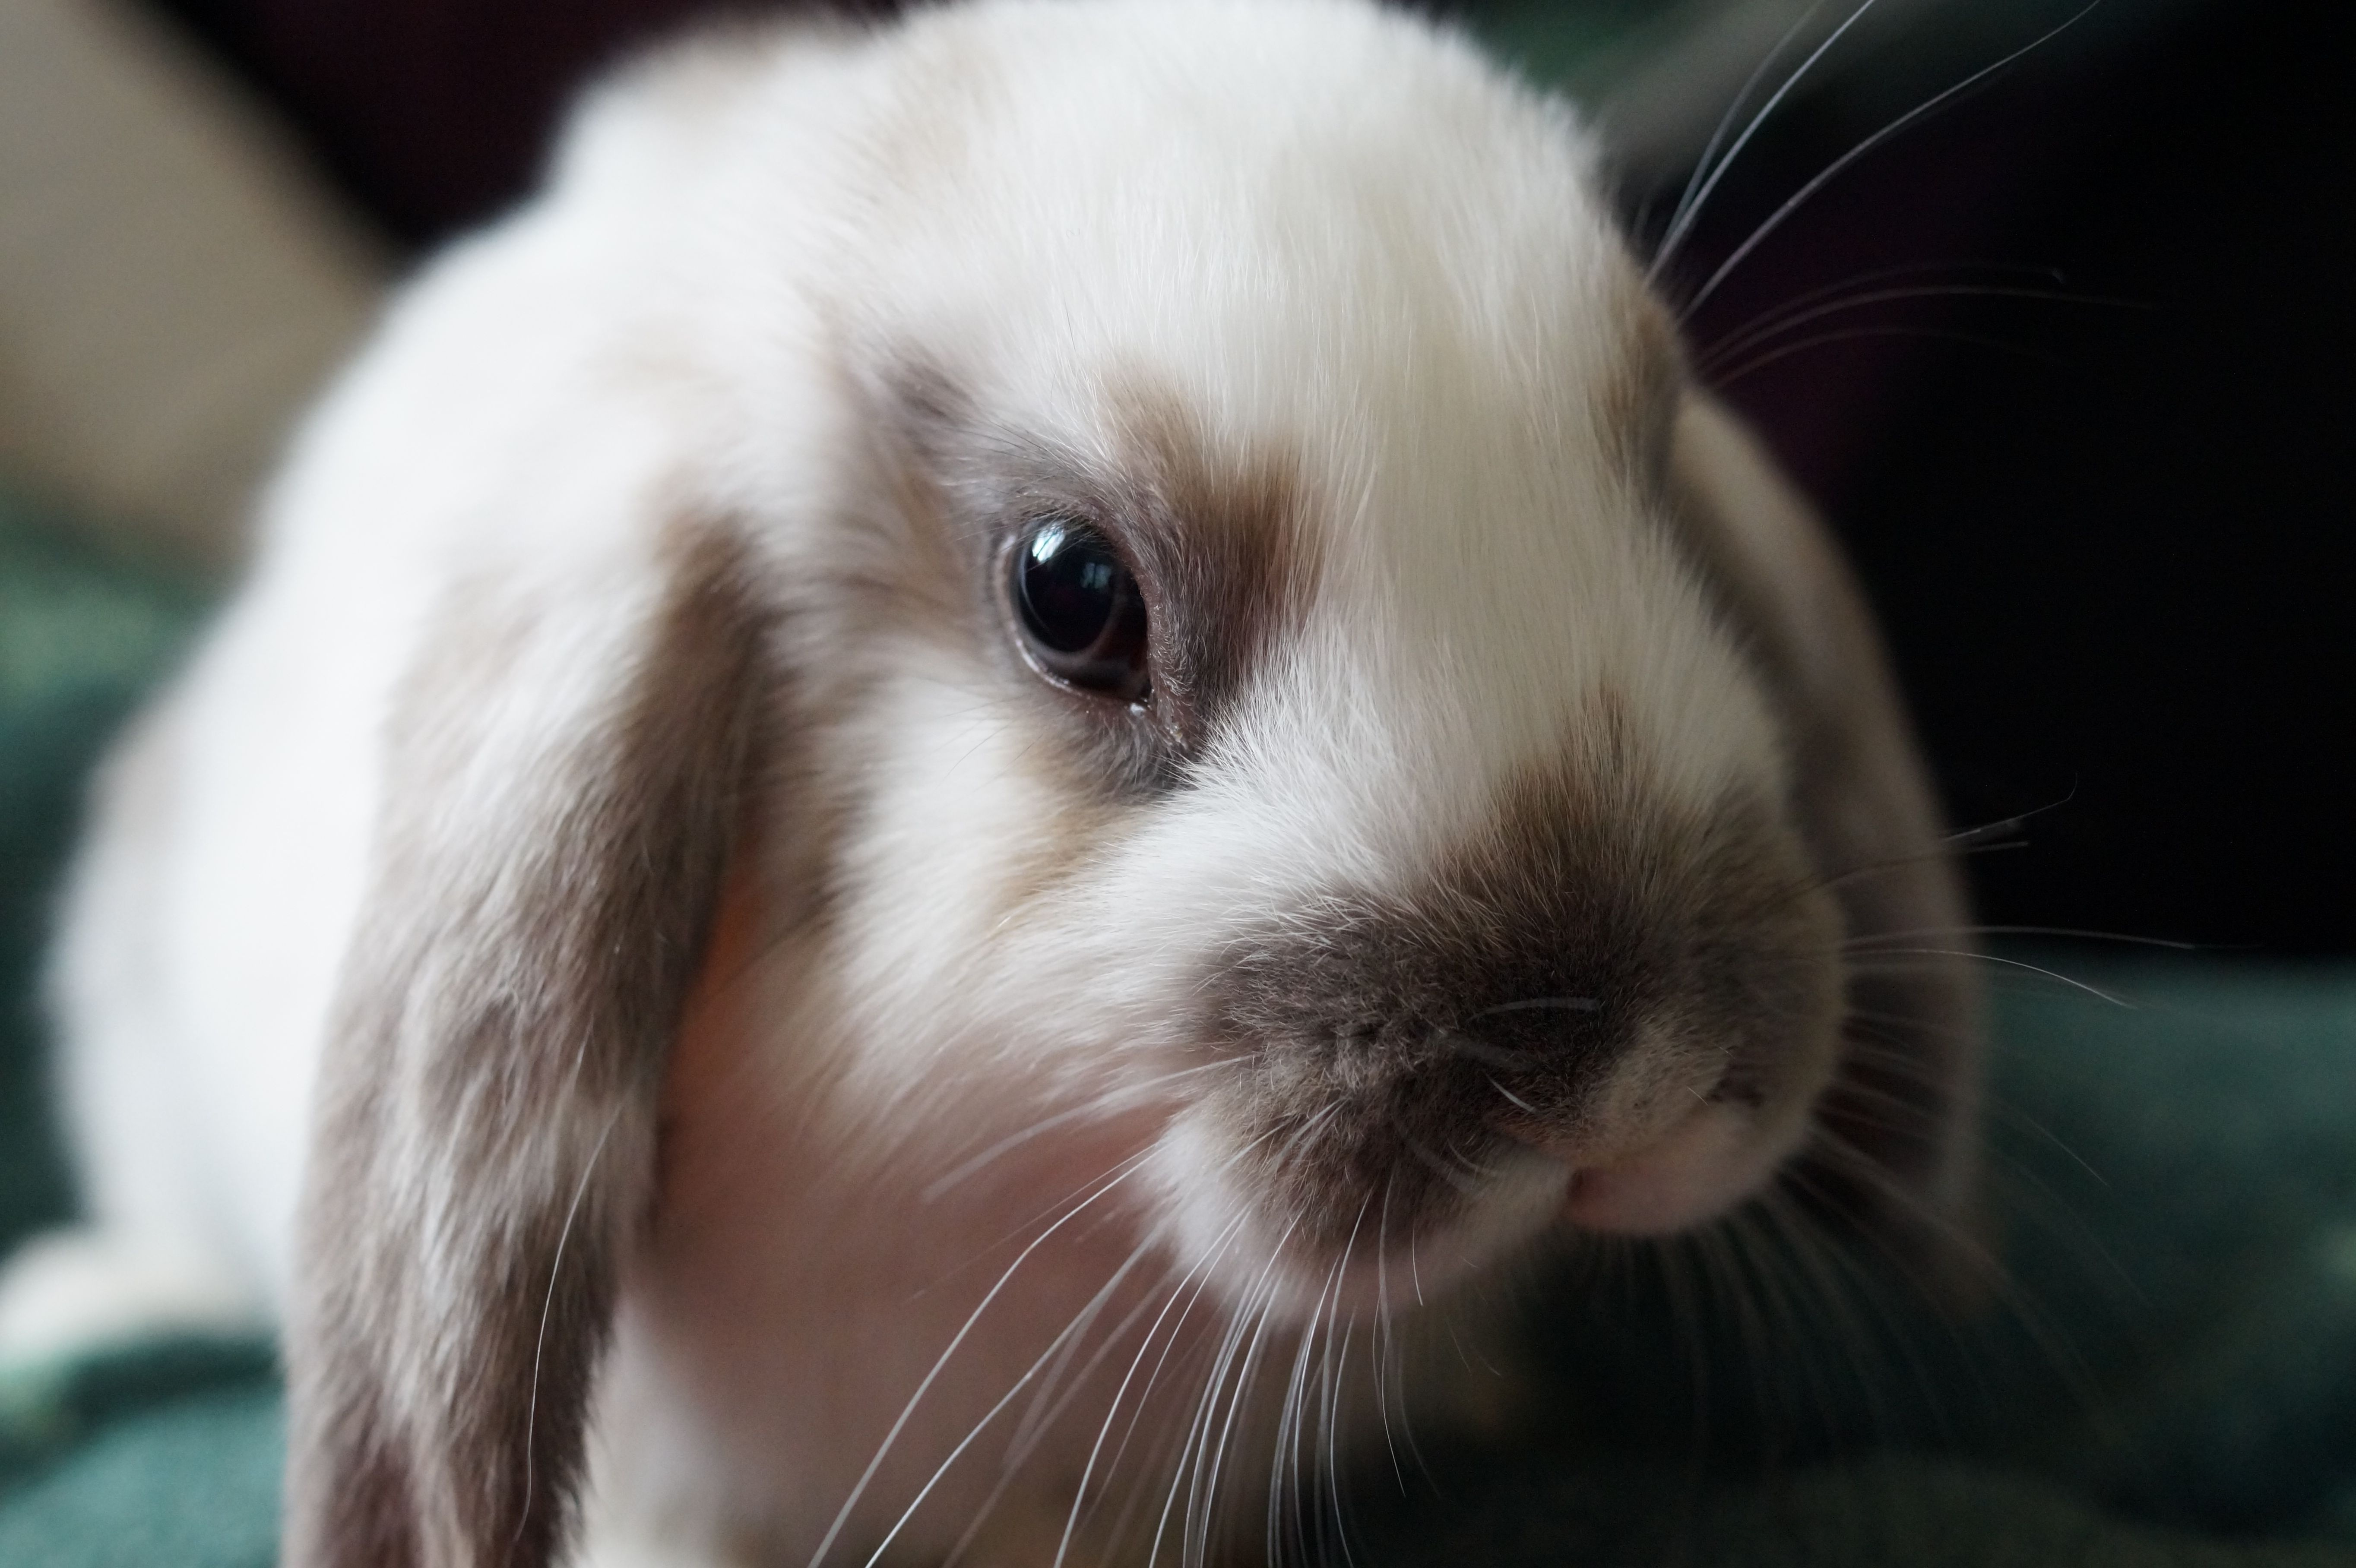
sweet, animal, cute, pet, mammal, rabbit, hare, close up, nose, whiskers, vertebrate, easter, nager, floppy ear, munchkins, dwarf rabbit, dwarf bunny, domestic rabbit, rabits and hares